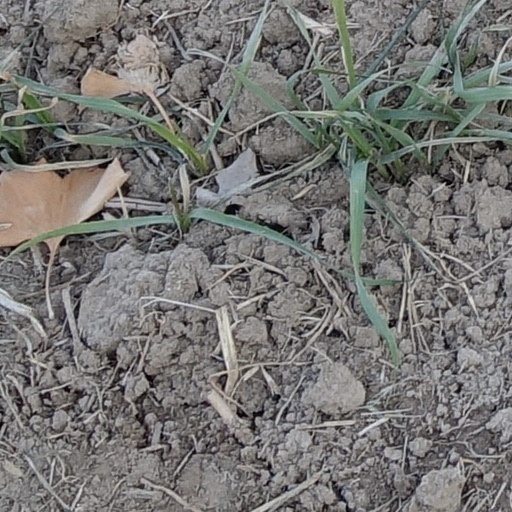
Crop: wheat